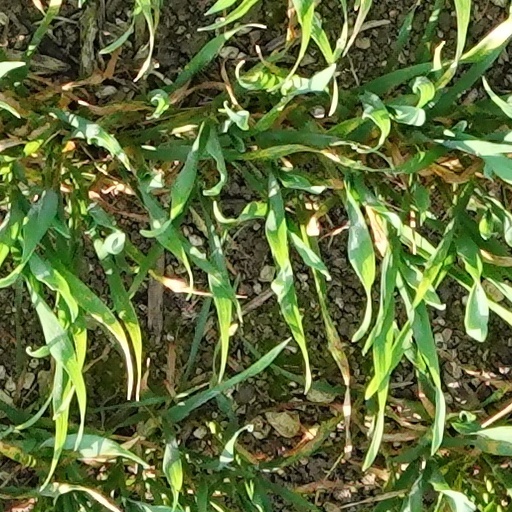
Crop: wheat